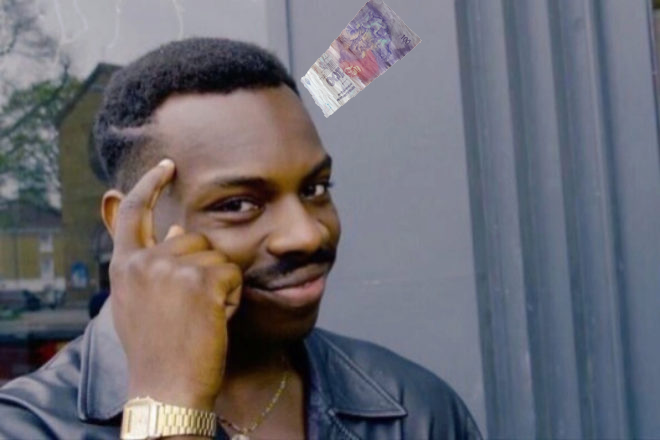
Denominación: 100